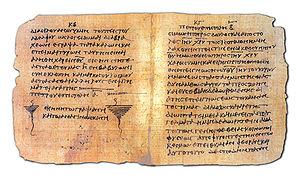
Le Papyrus 72 est un ancien papyrus du Nouveau Testament. Il contient l'ensemble du texte de l'Épître de Jude, de la Première épître de Pierre et de la Deuxième épître de Pierre. Par paléographie, il a été daté entre le IIIᵉ et le IVᵉ siècle.
La deuxième épître de Pierre est un livre du Nouveau Testament. Elle est envoyée par « Simon Pierre, esclave et apôtre de Jésus-Christ ».